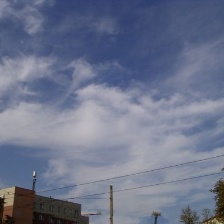
Cloud type: Cirrus